Hundridge

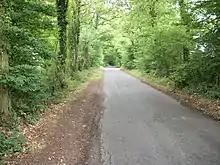
Little Hundridge Lane, 2010

Hundridge is a hamlet in the parish of Chartridge, in Buckinghamshire, England. It is located in the Chiltern Hills to the west of the town of Chesham. During the 14th century it was known as Hunderugge, and Hundrige in the 15th/16th century. The hamlet name derives from either the Anglo Saxon "hunda-hrycg" meaning 'hounds' ridge', or from "Hundan-hrycg" meaning 'Hunda's ridge'.